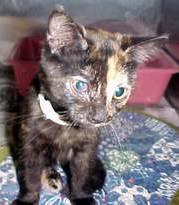
cat